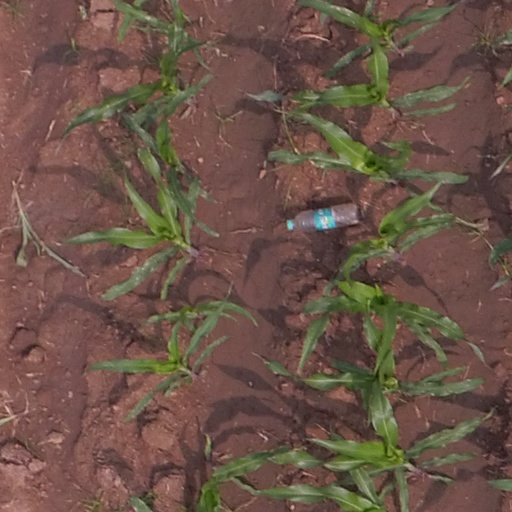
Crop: maize; corn